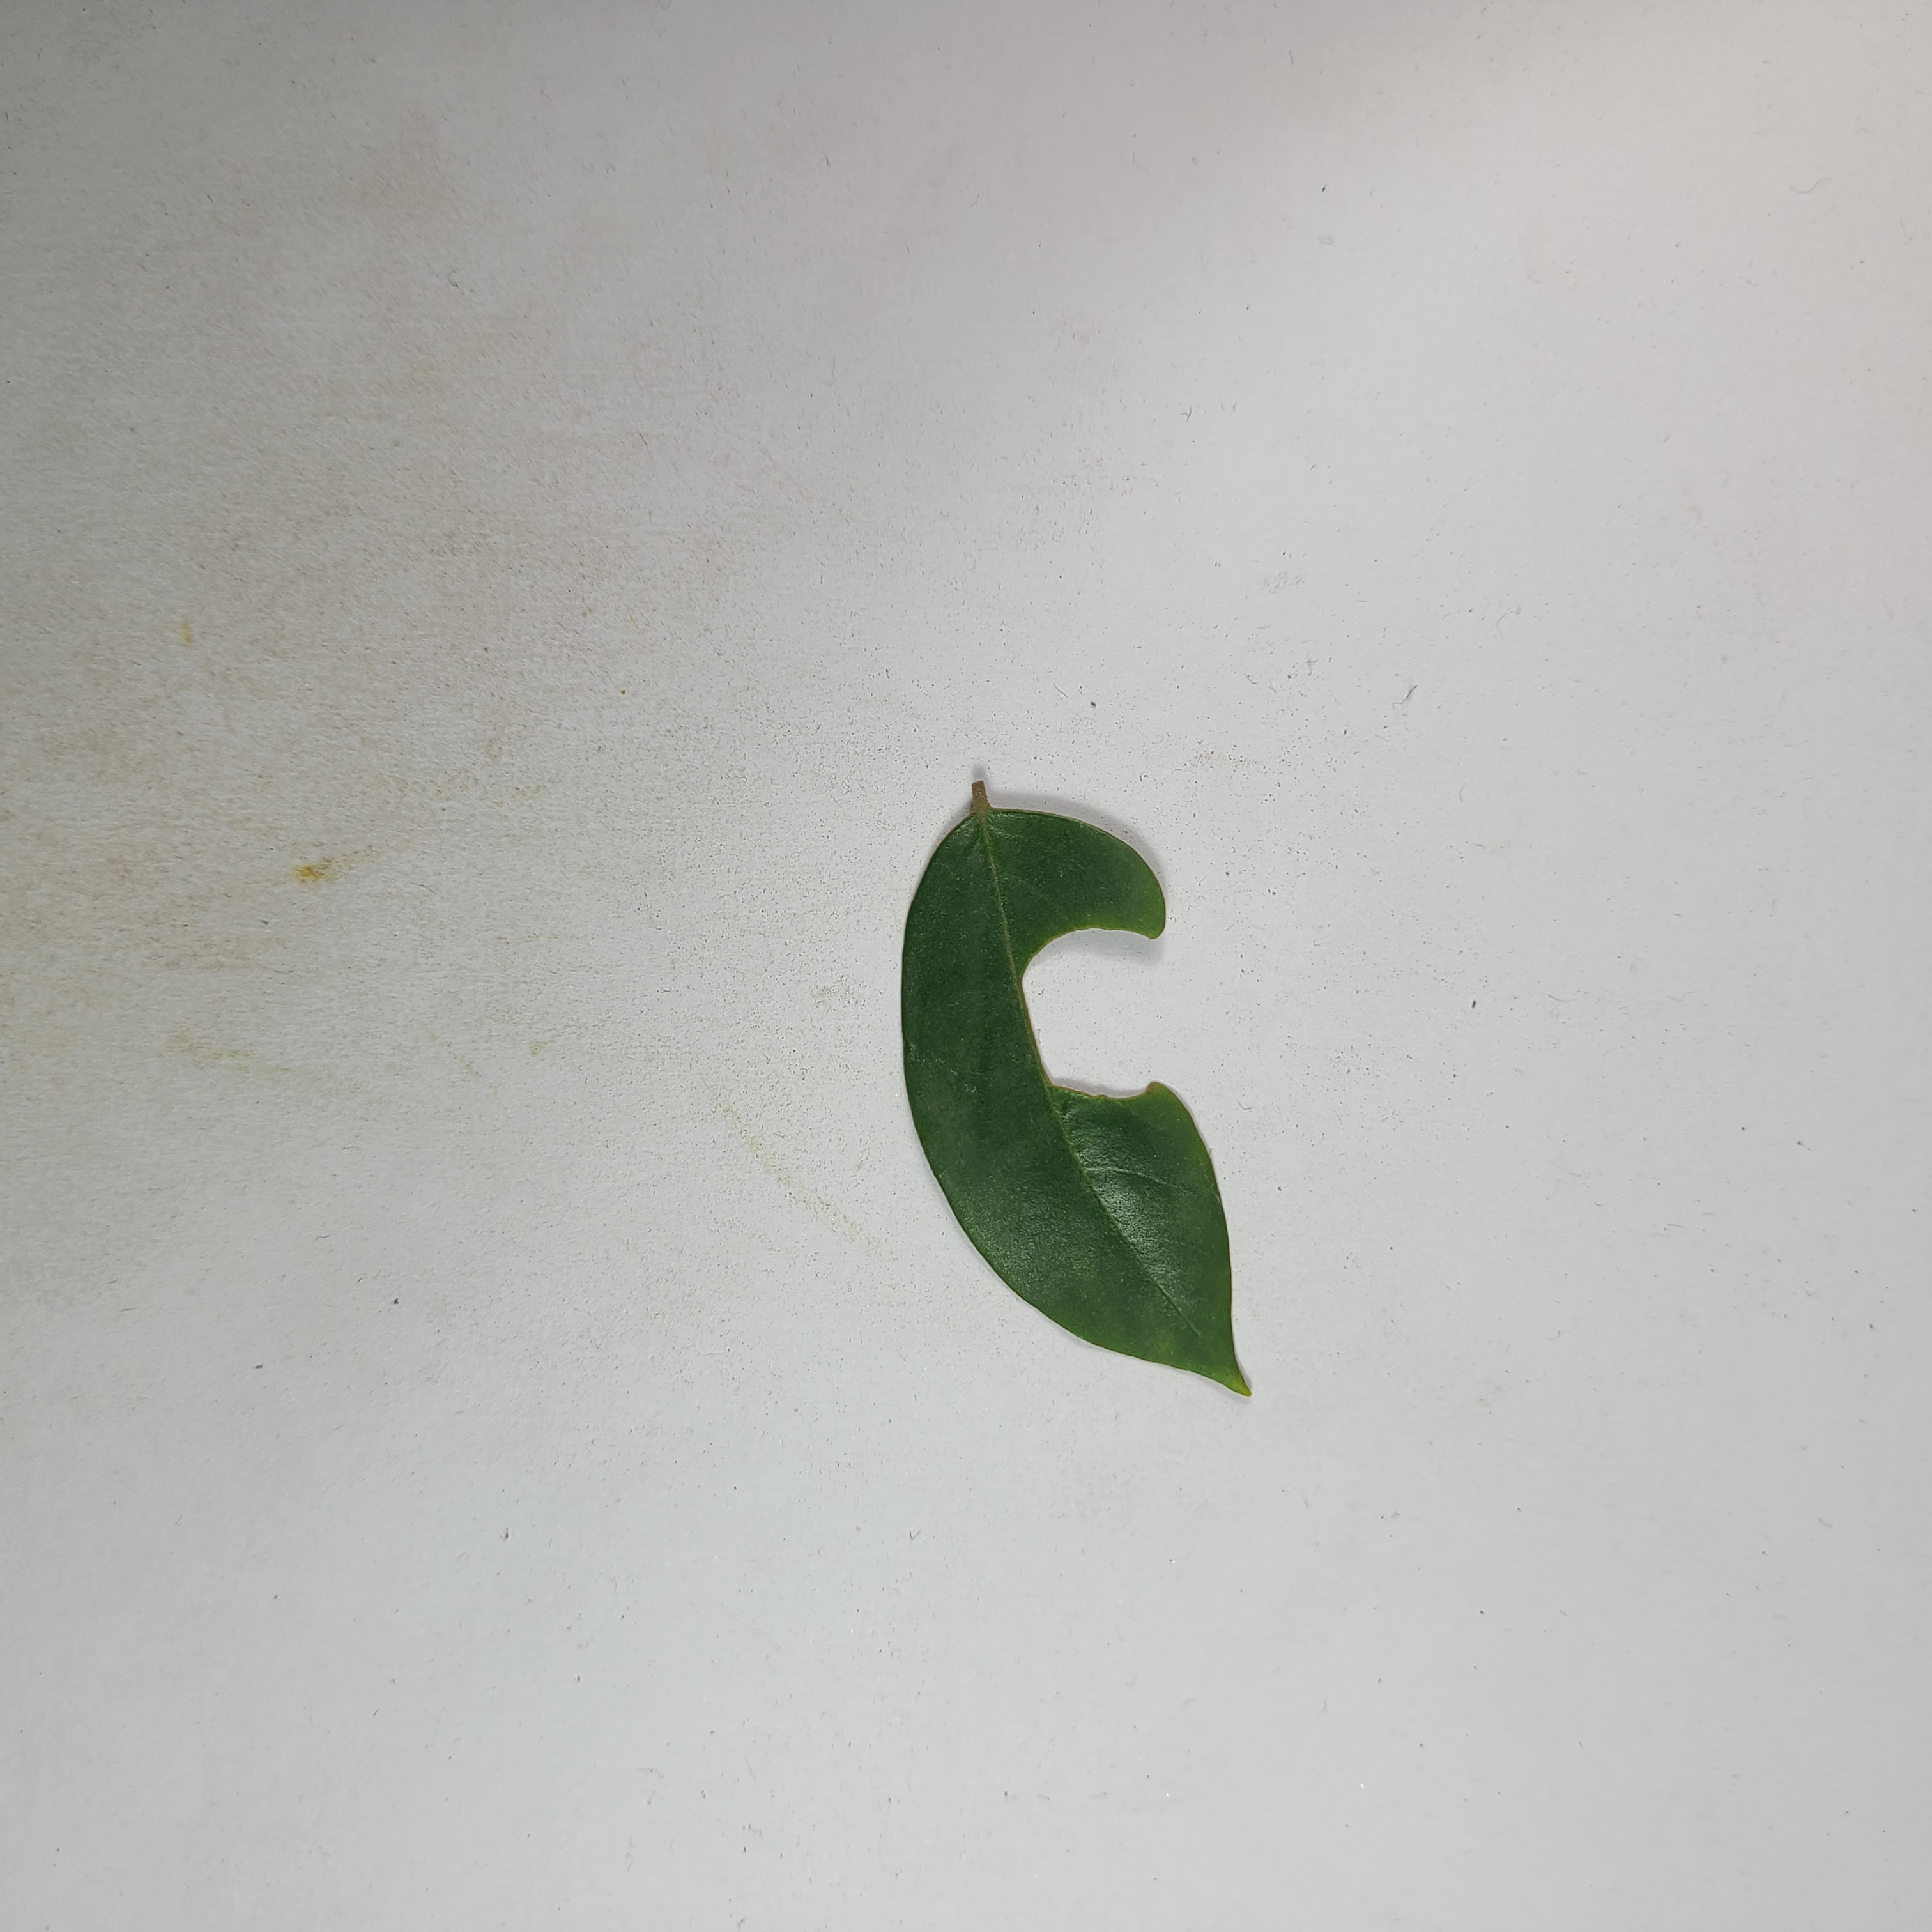
Label: Insect Hole leaves